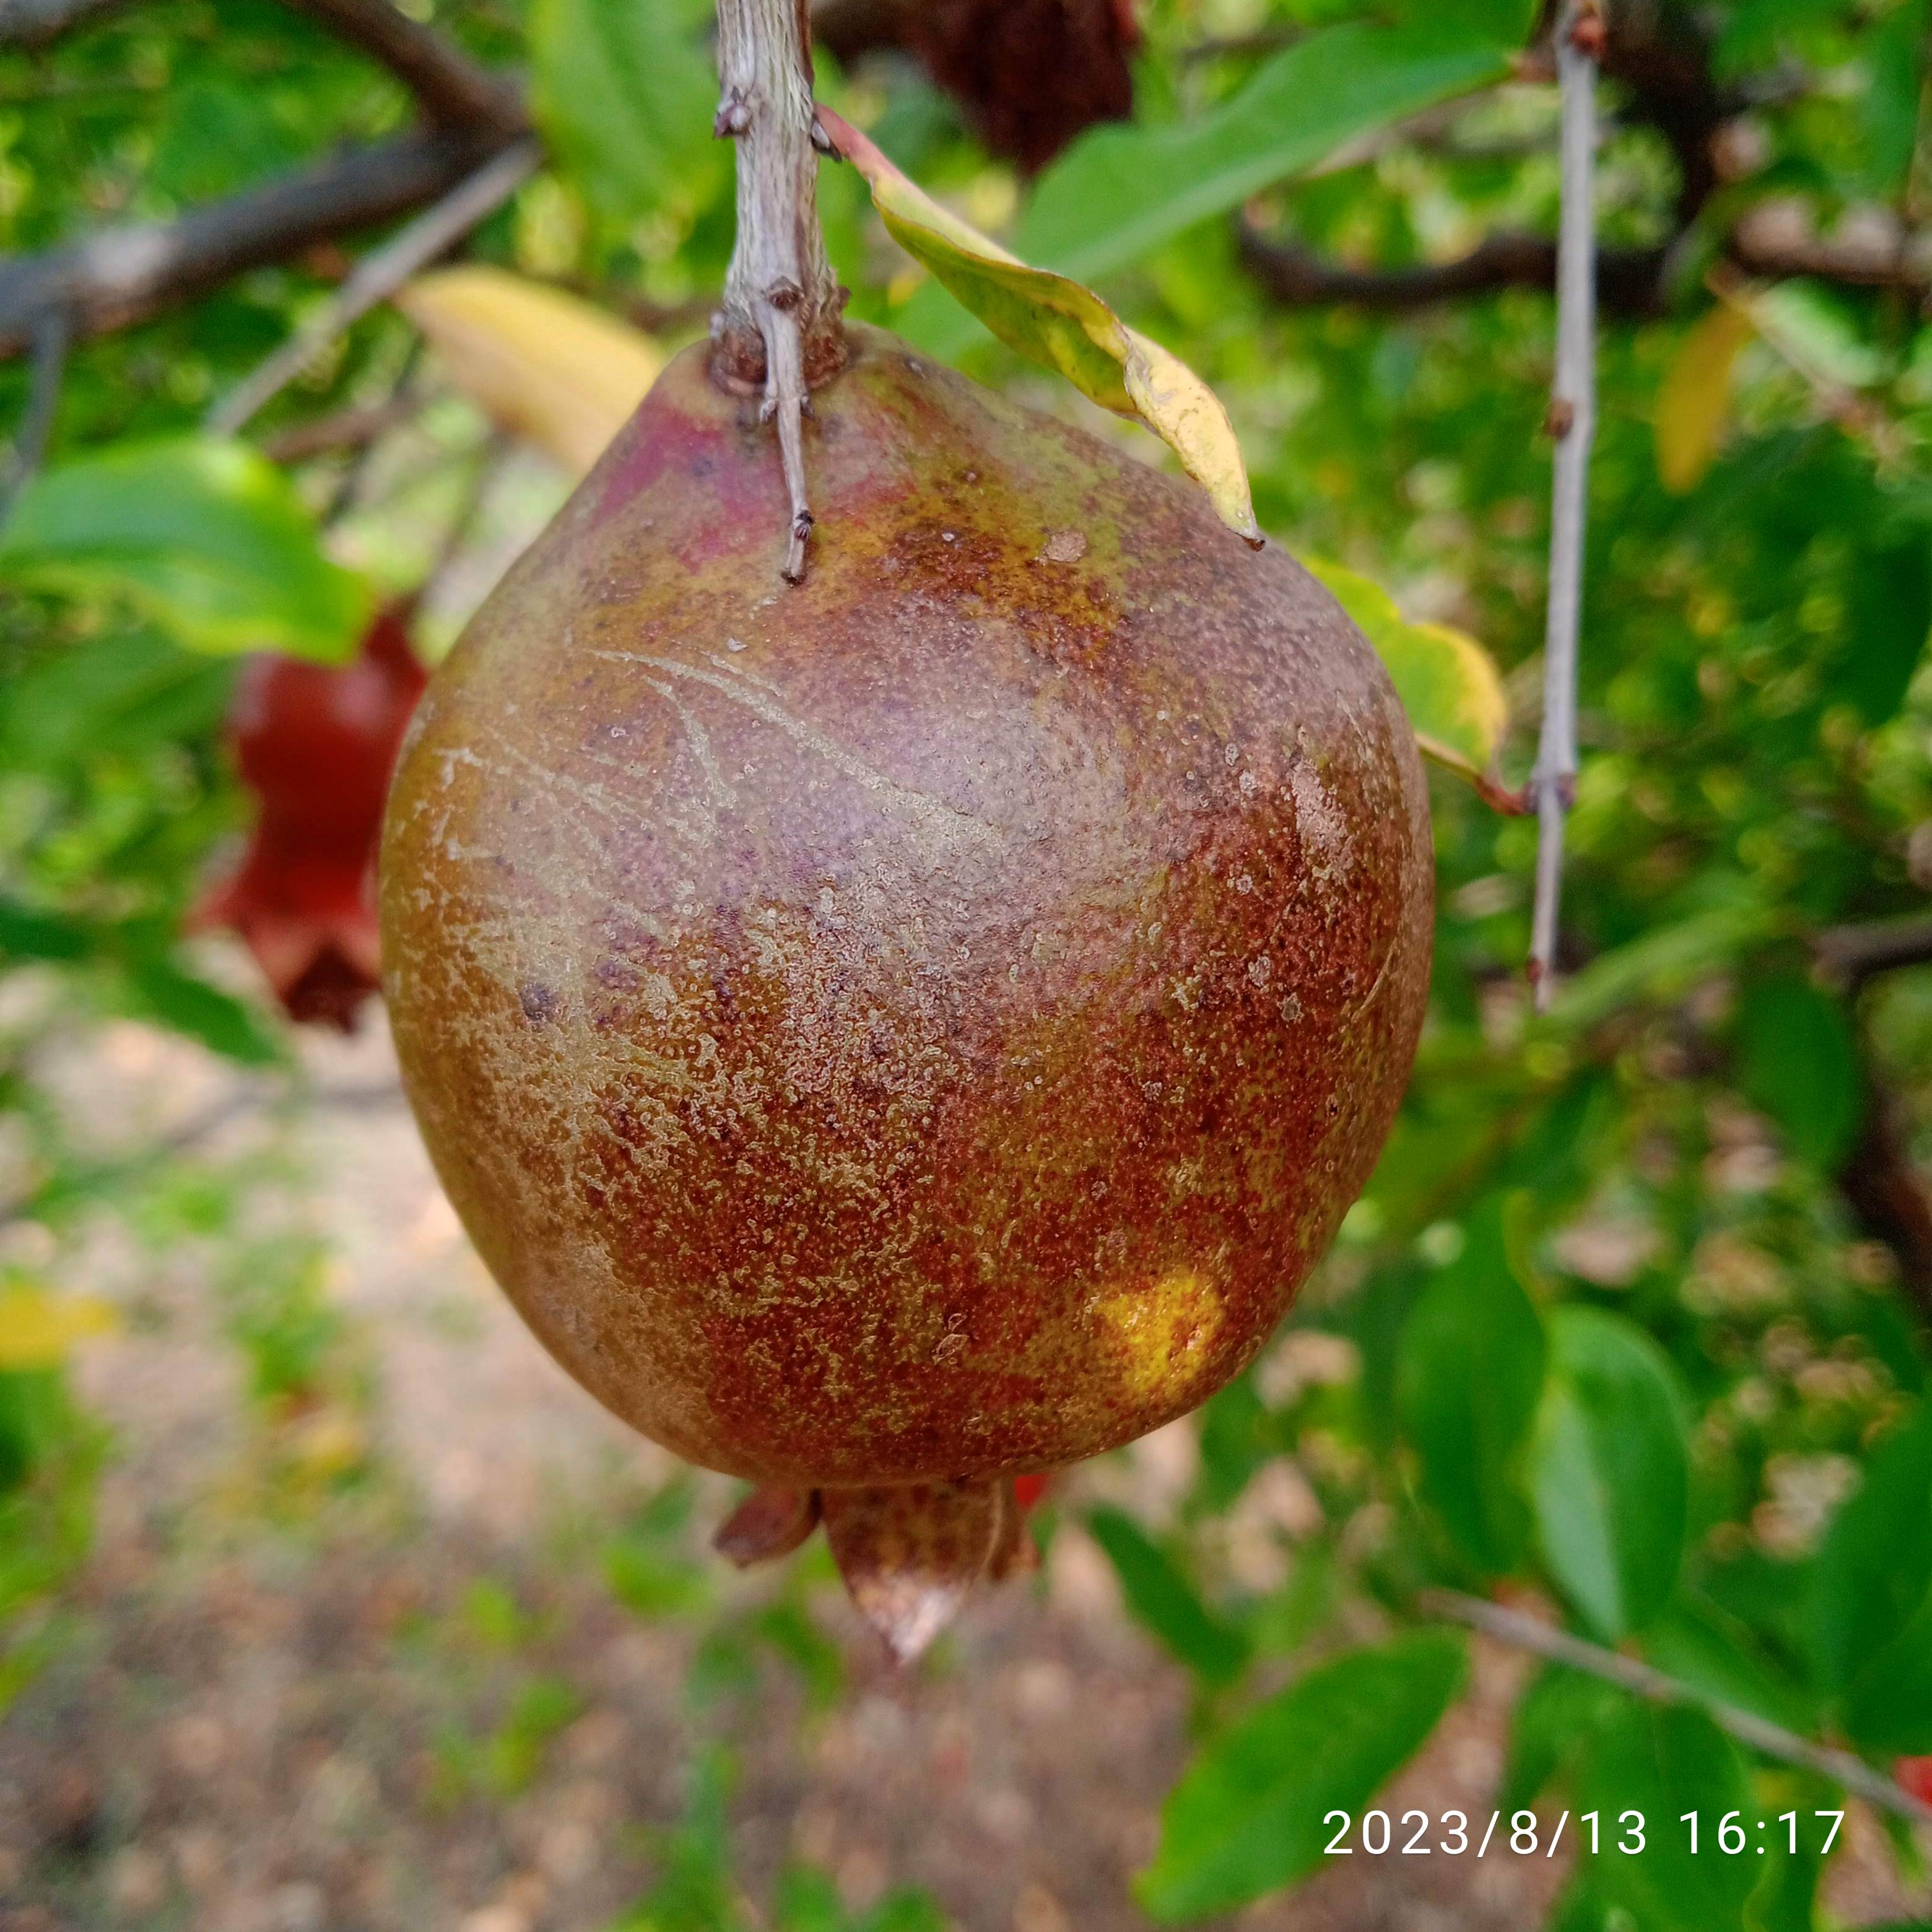
Label: Cercospora